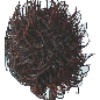
Label: rambutan